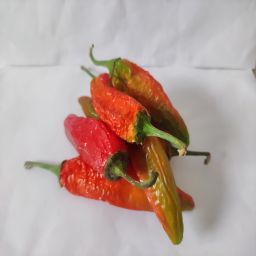
Crop: New Mexico Green Chile
Quality: Dried